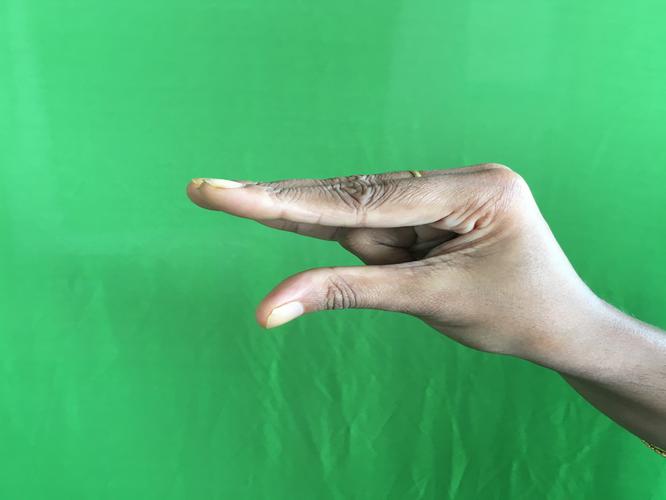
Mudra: Kangulam
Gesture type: single_hand